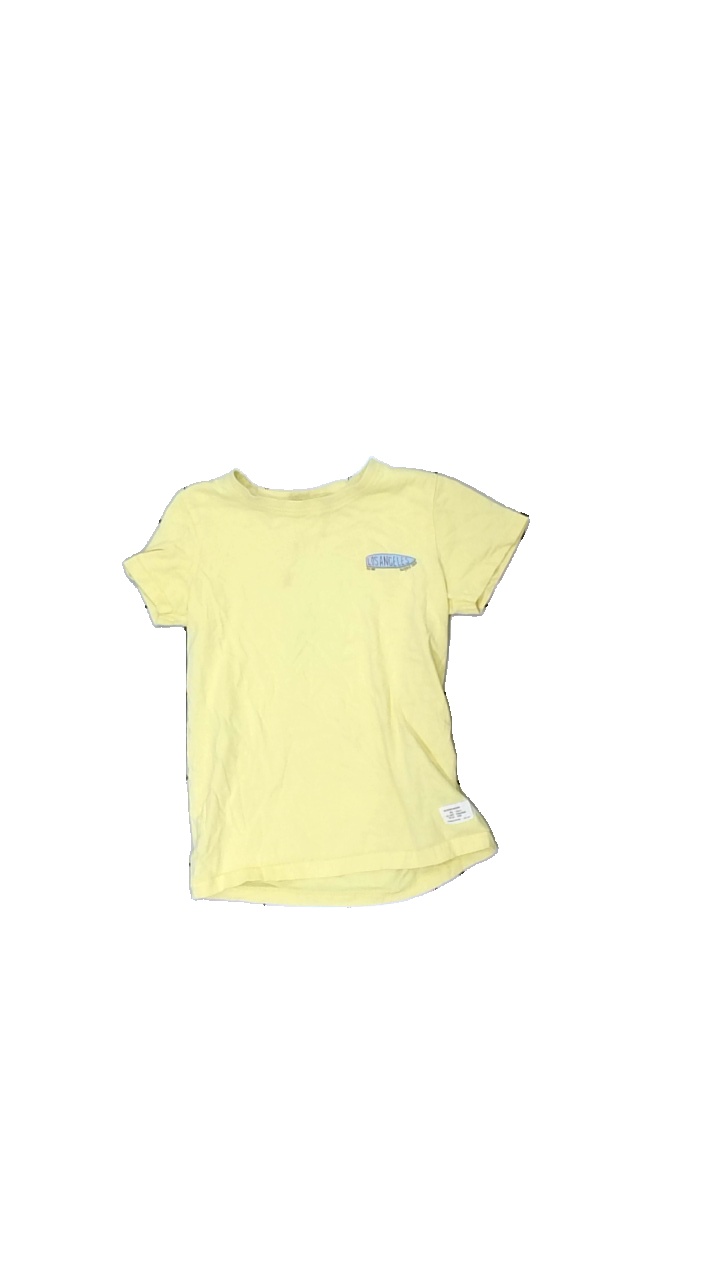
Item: T-shirt (Children)
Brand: Lager 157
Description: gul t-shirt med text fram och bka +sol
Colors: Yellow, Blue, Black
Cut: Regular
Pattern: Other
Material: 100% cotton
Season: All
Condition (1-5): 5
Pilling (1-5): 5
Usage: Reuse
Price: <50